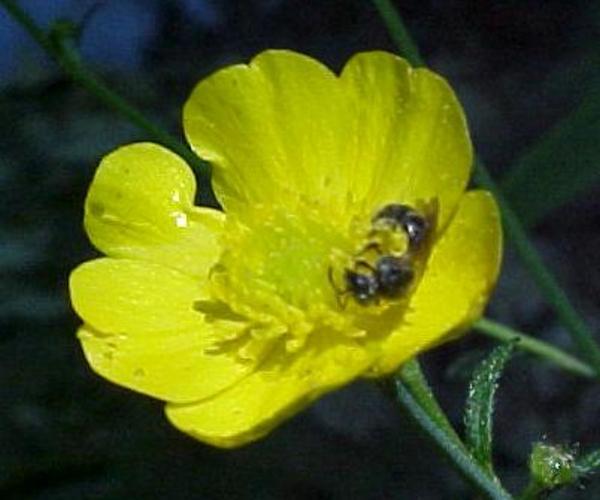
Flower: Buttercup